Persistent carbene

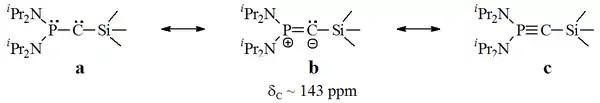
Alkyne and carbene resonances structures of Bertrand's carbene

Persistent carbenes tend to exist in the singlet, dimerizing when forced into triplet states. Nevertheless, Hideo Tomioka and associates used electron delocalization to produce a comparatively stable triplet carbene (bis(9-anthryl)carbene) in 2001. It has an unusually long half-life of 19 minutes.